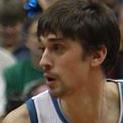
Age: 25